Jakob Greber

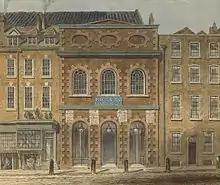
Queen's Theatre London, where Greber's "Gli amori di Ergasto" premiered in 1705

On 9 April 1705, the Queen's Theatre in London was officially opened with Greber's opera "Gli amori di Ergasto" ("The Loves of Ergasto"). It was the first opera sung entirely in Italian by Italian singers to be performed in London. Joanna Maria Lindehleim was one of the singers. The printed libretto also contained an English translation by Peter Anthony Motteux, and on the opening night the performance included a prologue by Samuel Garth and an epilogue by William Congreve, both read by Anne Bracegirdle. The opera itself, a "pastorale" largely consisting of arias and duets between shepherds and nymphs, proved a dismal failure and was only performed a few times. Shortly after the premiere of "Gli amori di Ergasto", Greber left London (without Margherita de L'Epine).